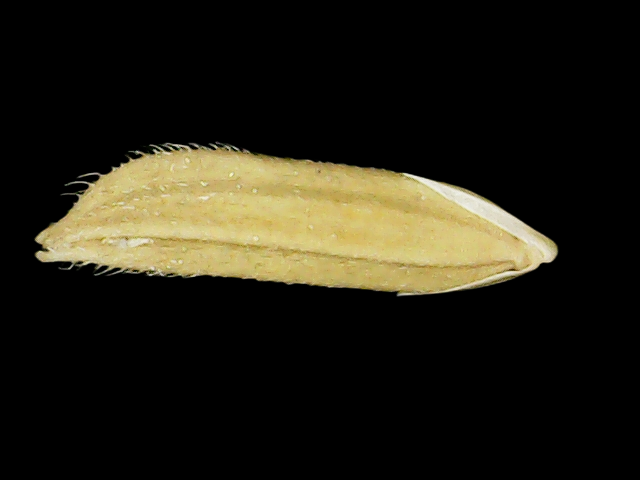
Rice variety: Binadhan20